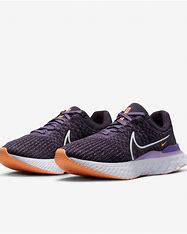
Brand: Nike
Model: React Infinity Run Flyknit 3